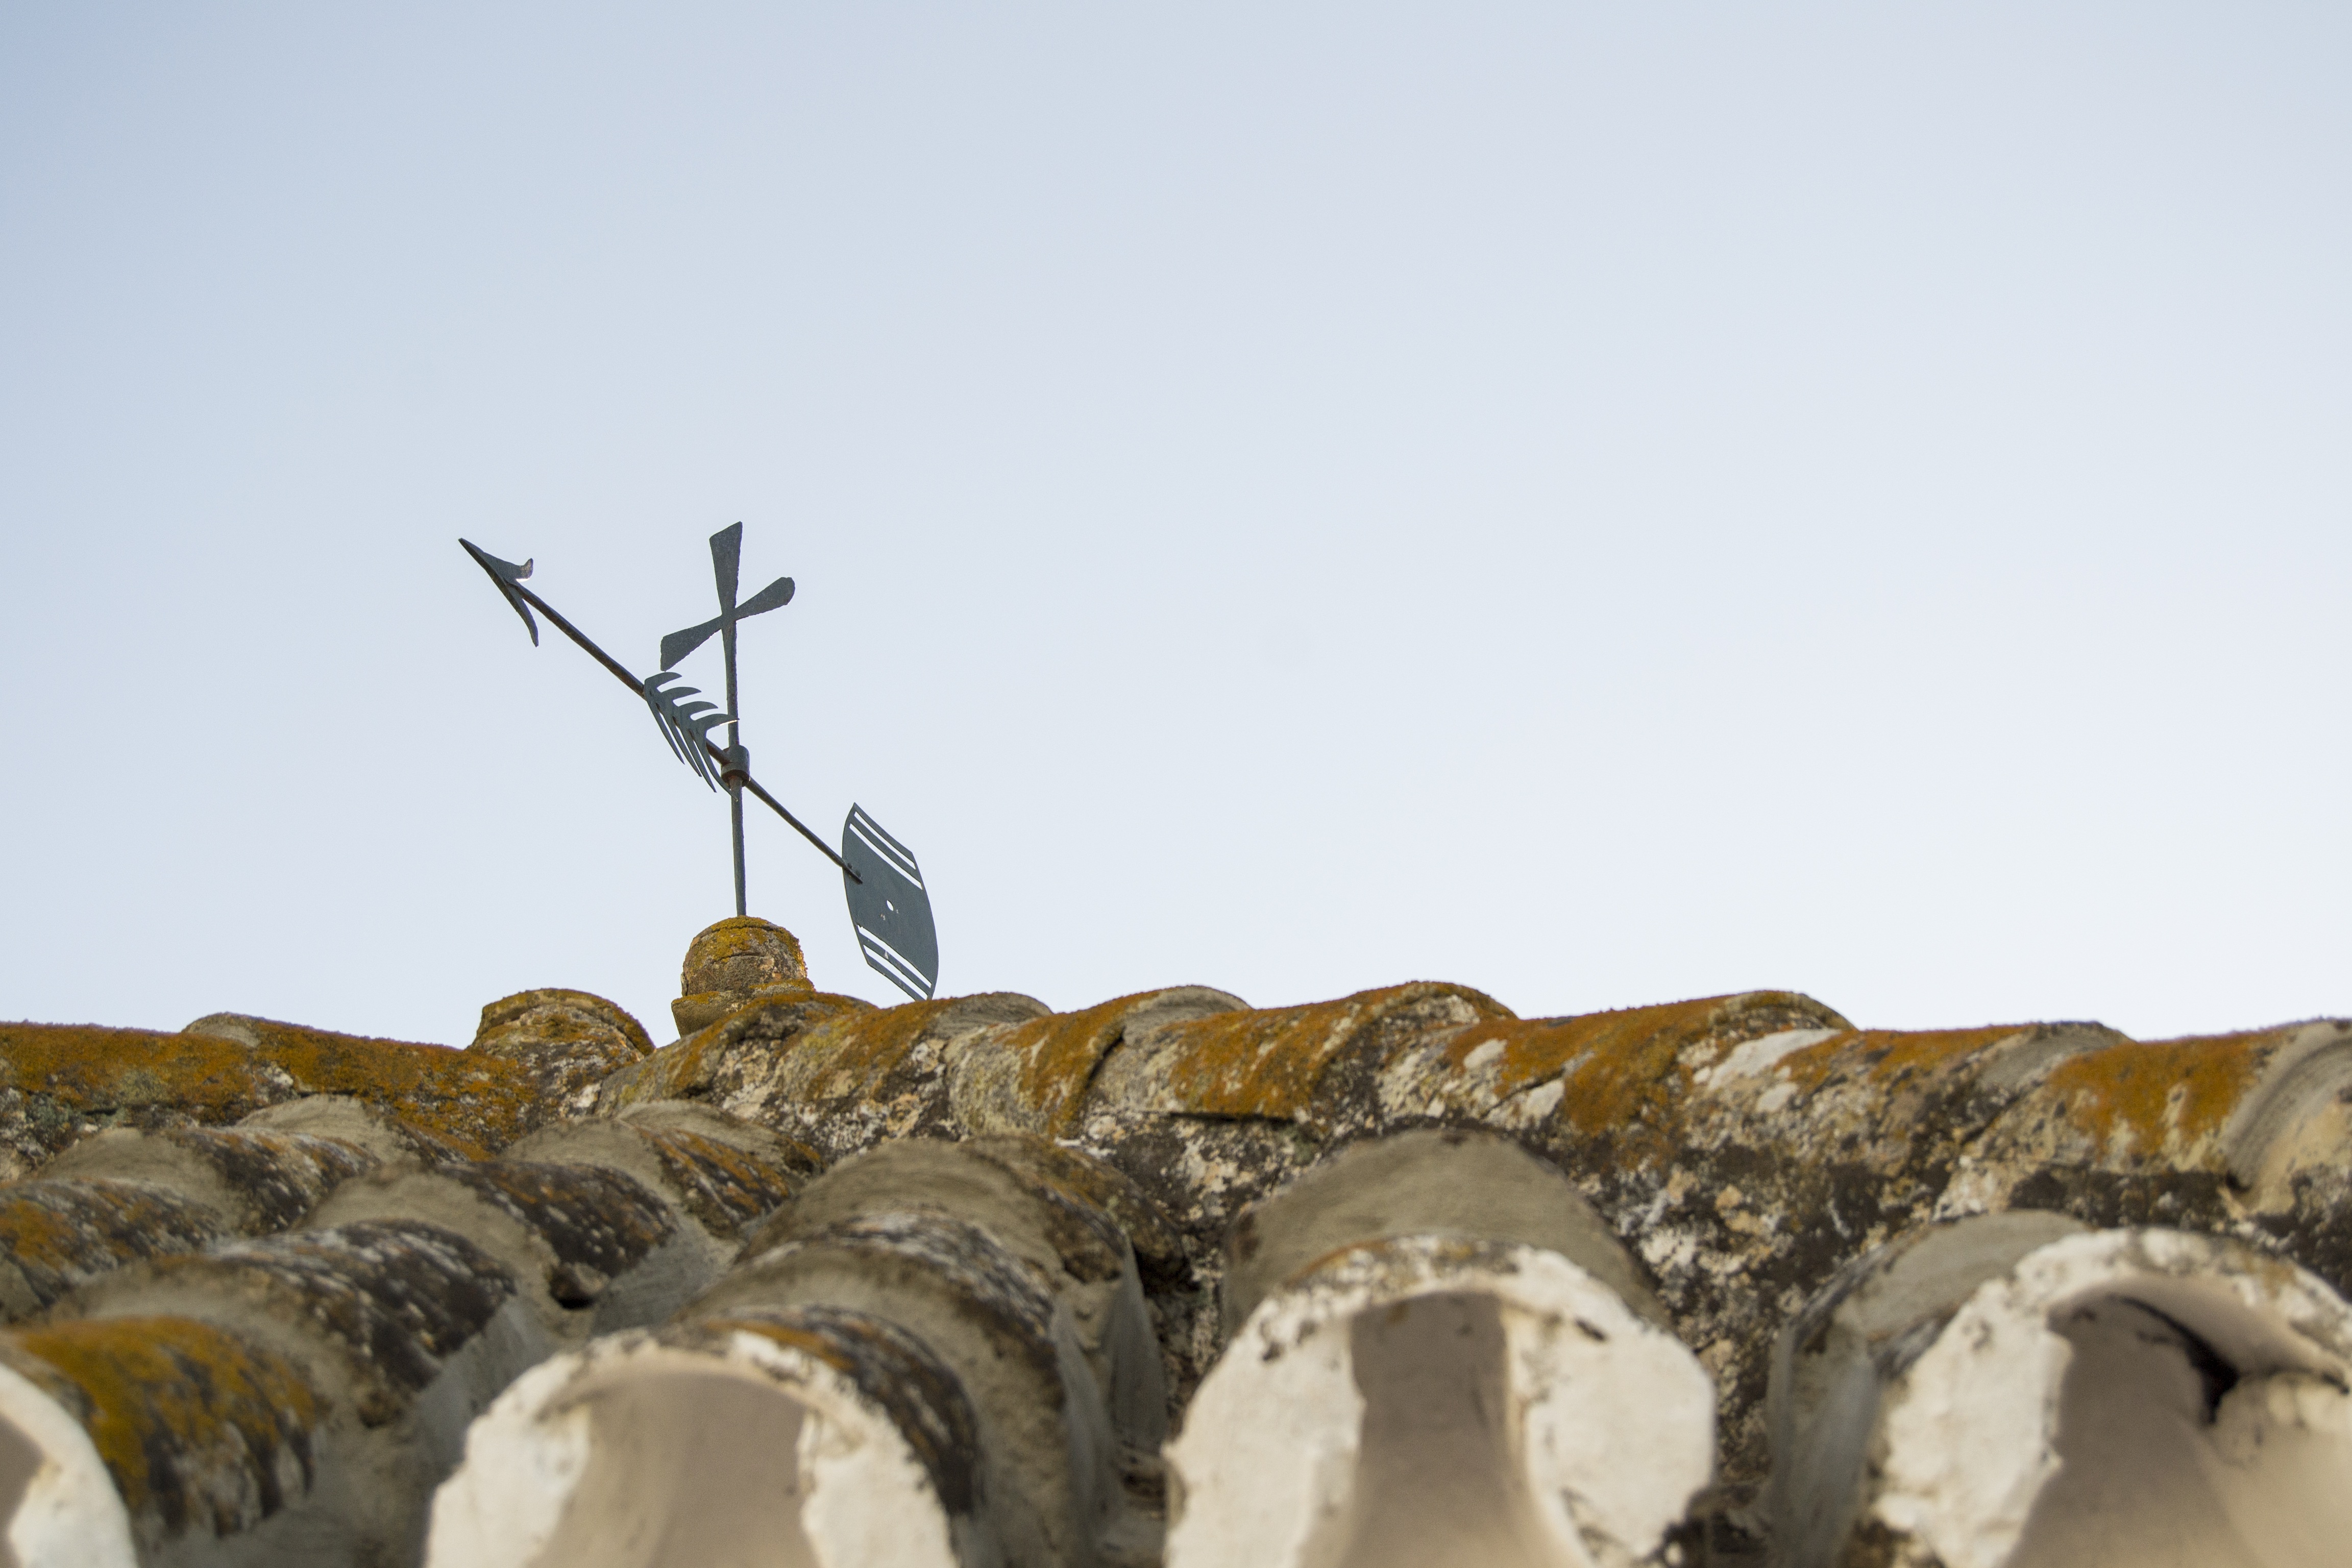
tree, snow, winter, sky, wood, flower, wind, roof, sculpture, wind vane, veleta, direction of the wind